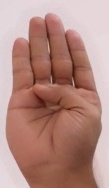
ASL sign: B